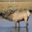
Label: deer